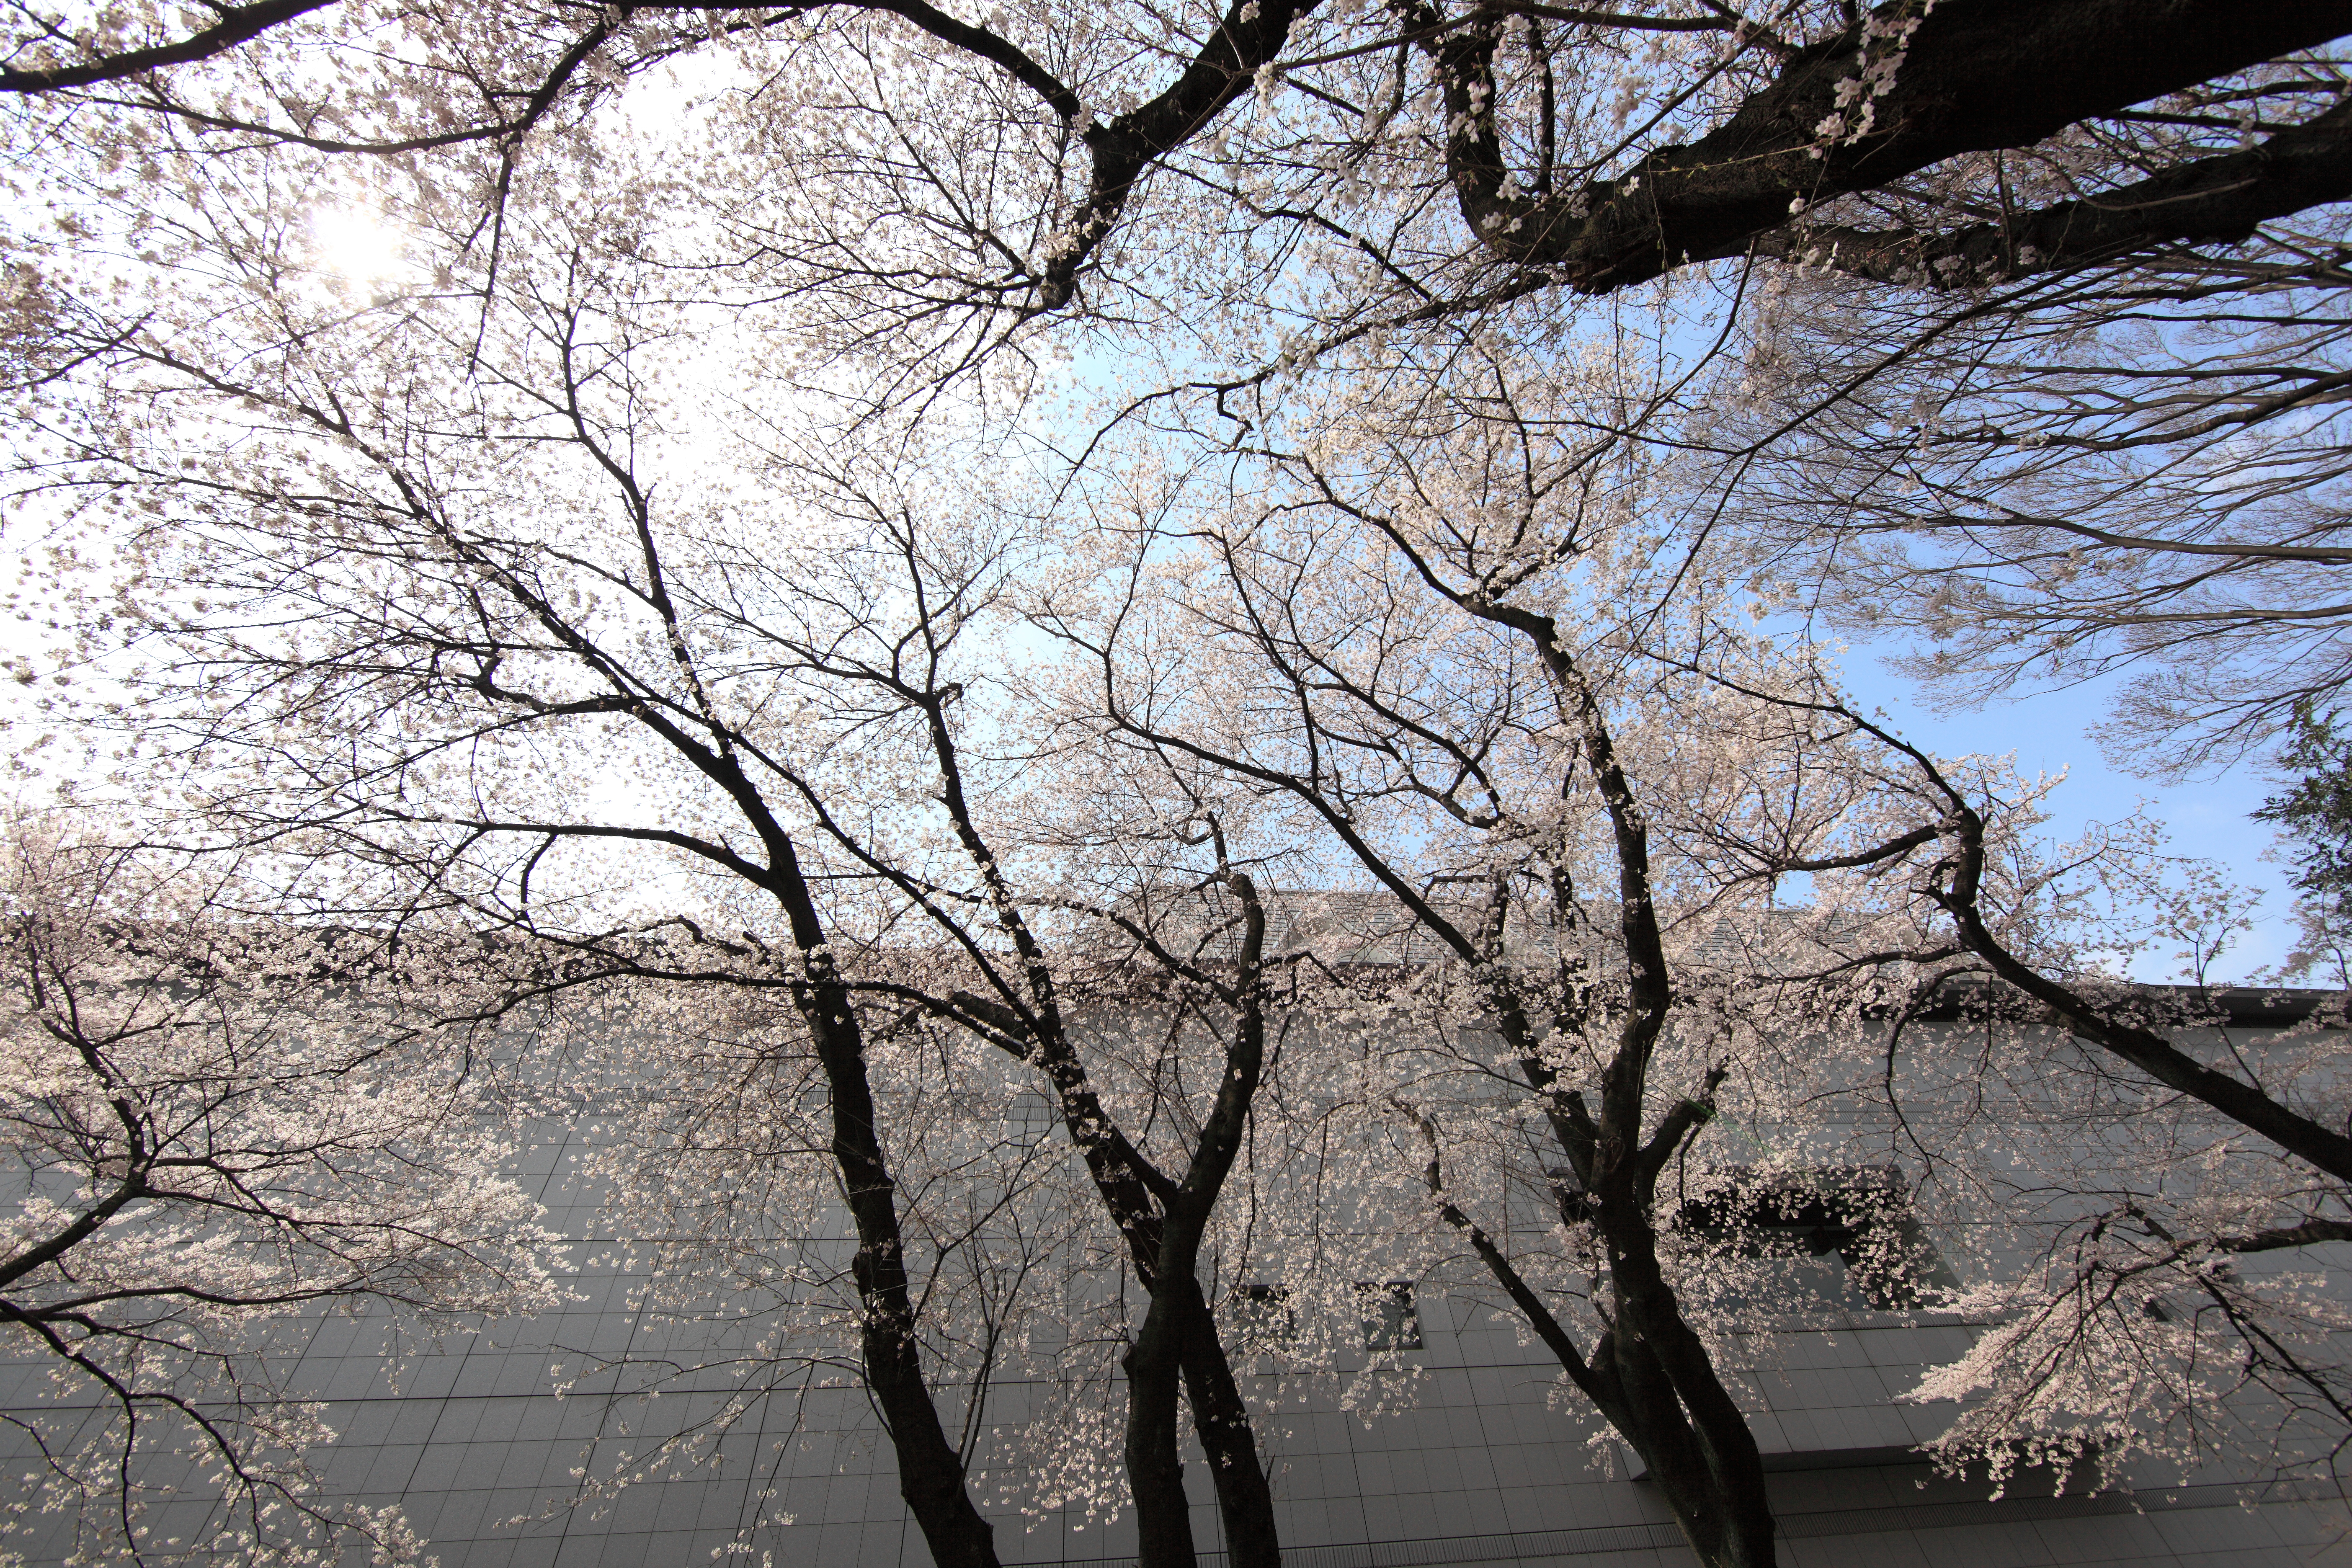
tree, branch, blossom, snow, winter, plant, flower, spring, high, season, cherry blossom, cool image, tokyo, 5d, sakura, hires, markii, hi, res, resolution, tokyonationalmuseum, taitoh, woody plant